Stanislaus Papczyński

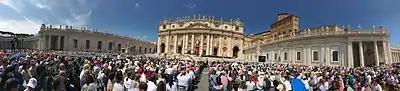
Canonization Mass celebrated on 5 June 2016.

The miracle needed for his beatification was investigated in the 2003–2004 timeframe and received formal validation from the Sacred Congregation for the Causes of Saints on 7 May 2004. A medical board based in Rome met and approved the miracle on 12 May 2005 while theologians followed suit and approved it also on 20 September 2005. The cardinal and bishop members of the Sacred Congregation for the Causes of Saints granted their formal approval on 3 October 2006, while Pope Benedict XVI approved it on 16 December 2006.